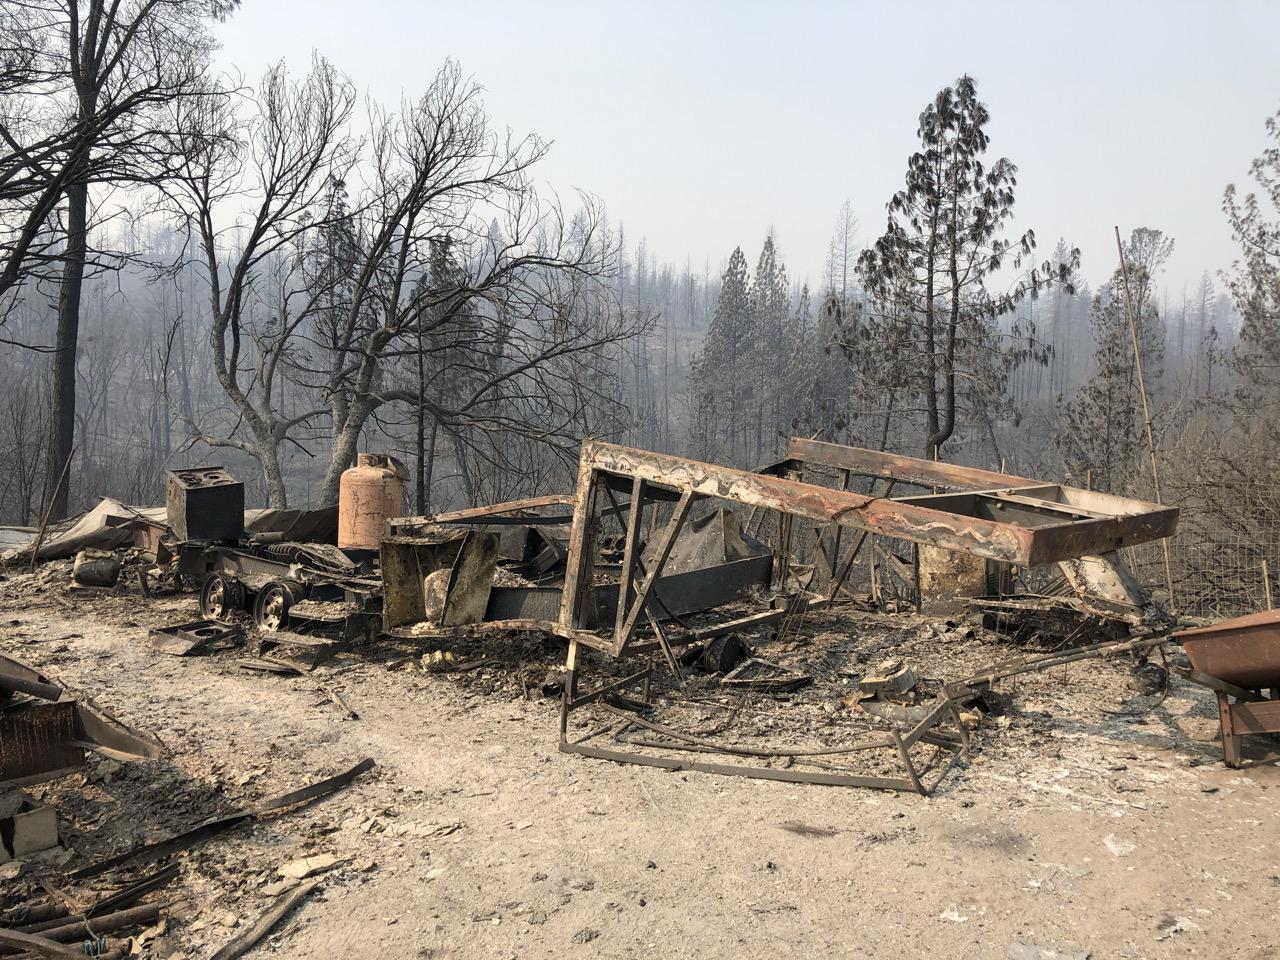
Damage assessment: destroyed